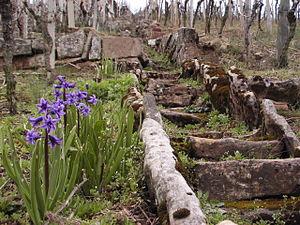
La plantation de la vigne est la première étape de la viticulture. La vigne est une plante pérenne qui peut vivre très longtemps. Il existe encore çà et là des vignes pré-phylloxériques à travers le monde, ces parcelles remontent aux années 1800. La grande majorité des vignes du monde sont quant à elles des plants de vignes greffés.